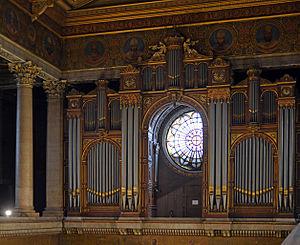
Orgue de l'église Saint-Vincent-de-Paul vue depuis la galerie, Paris 10 arrdt, France
Cette liste prend en compte les orgues de Paris classés uniquement, au titre objet ou immeuble, que ce soit pour leur buffet ou leur partie instrumentale et répertoriés dans la base Palissy des Monuments historiques de France. La section Reprises recense les modifications les plus importantes. Dans certains cas le classement du buffet intègre également la tribune. À défaut de précision, le classement est réputé acquis au titre objet mais les initiales I.D. signifient au titre Immeuble par Destination et I. au titre Immeuble.